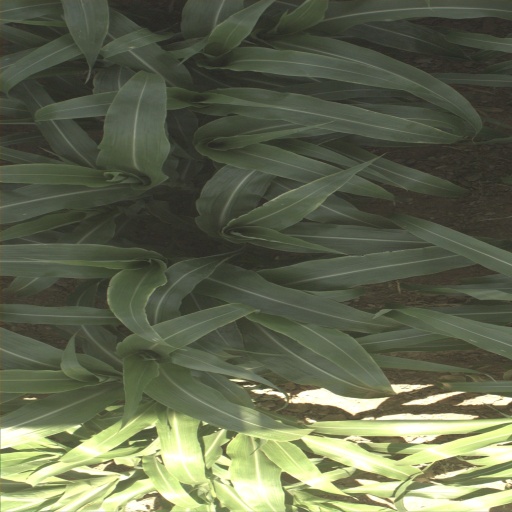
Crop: sorghum